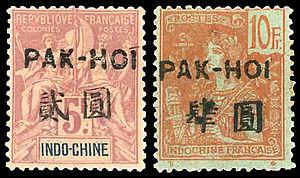
Timbres français à utiliser dans Beihai (Pak-Hoi). 中文（简体）‎: 北海在民国年间，按照广东省的政策，使用粤音邮政式拼写城市名称“Pak Hoi”。 中文（繁體）‎: 北海在民國年間，按照廣東省的政策，使用粵音郵政式拼寫城市名稱「Pak Hoi」。 Русский: Надпечатанные почтовые марки Французского Индокитая для использования в Бэйхае (Китай), 1903 (Скотт №4) и 1906 (Скотт №21)